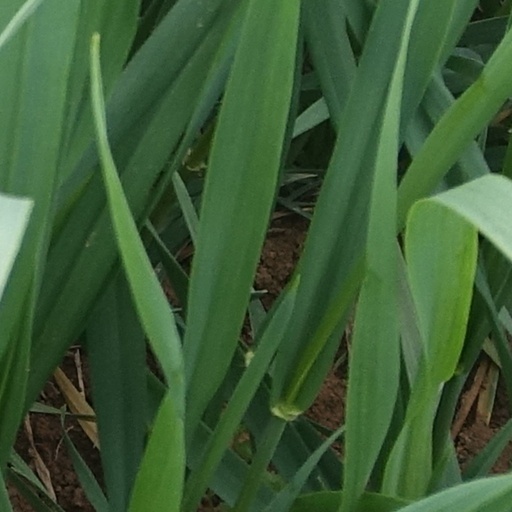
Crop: wheat